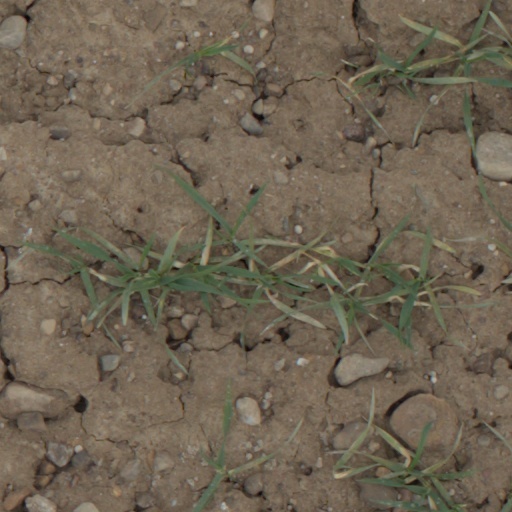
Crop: wheat